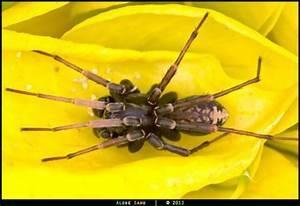
spider